Strange Case of Dr Jekyll and Mr Hyde

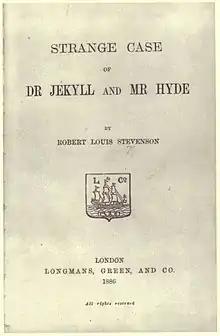
Title page of the first London edition (1886)

Strange Case of Dr Jekyll and Mr Hyde is an 1886 Gothic horror novella by Scottish author Robert Louis Stevenson. It follows Gabriel John Utterson, a London-based legal practitioner who investigates a series of strange occurrences between his old friend, Dr. Henry Jekyll, and a murderous criminal named Edward Hyde.